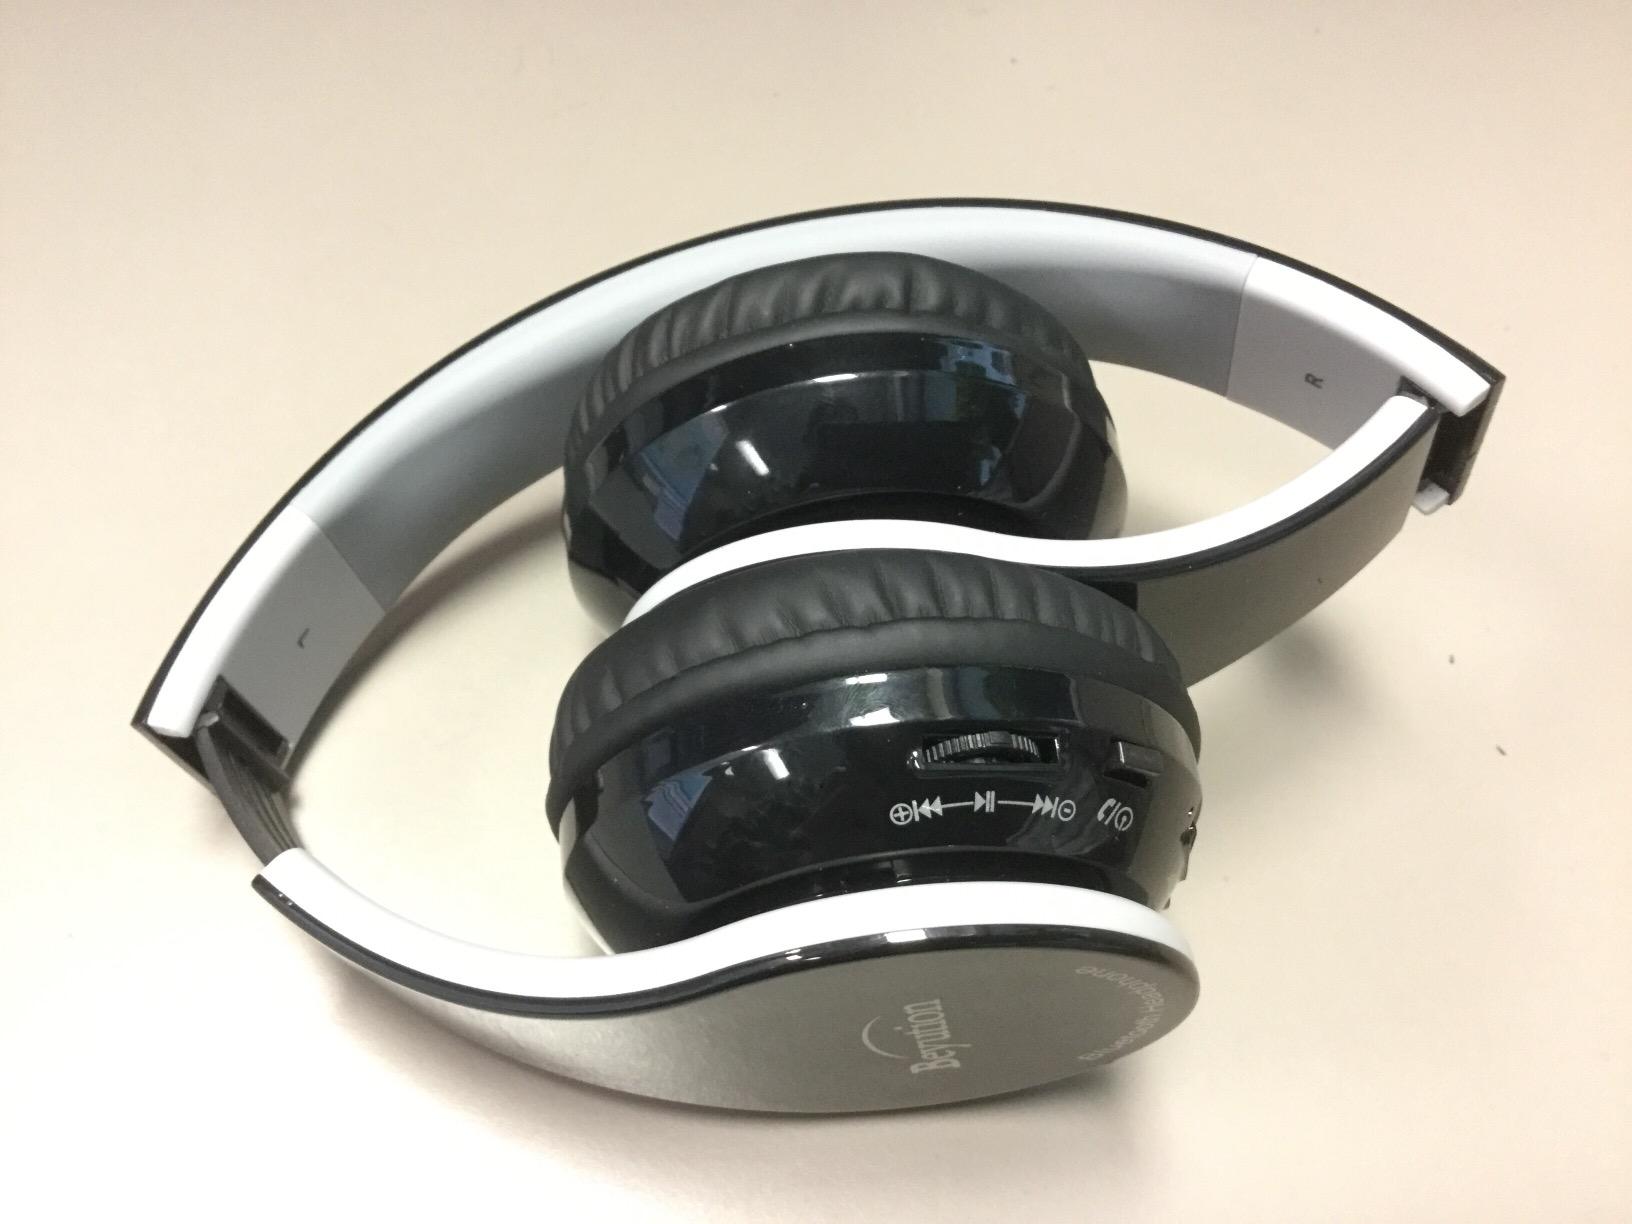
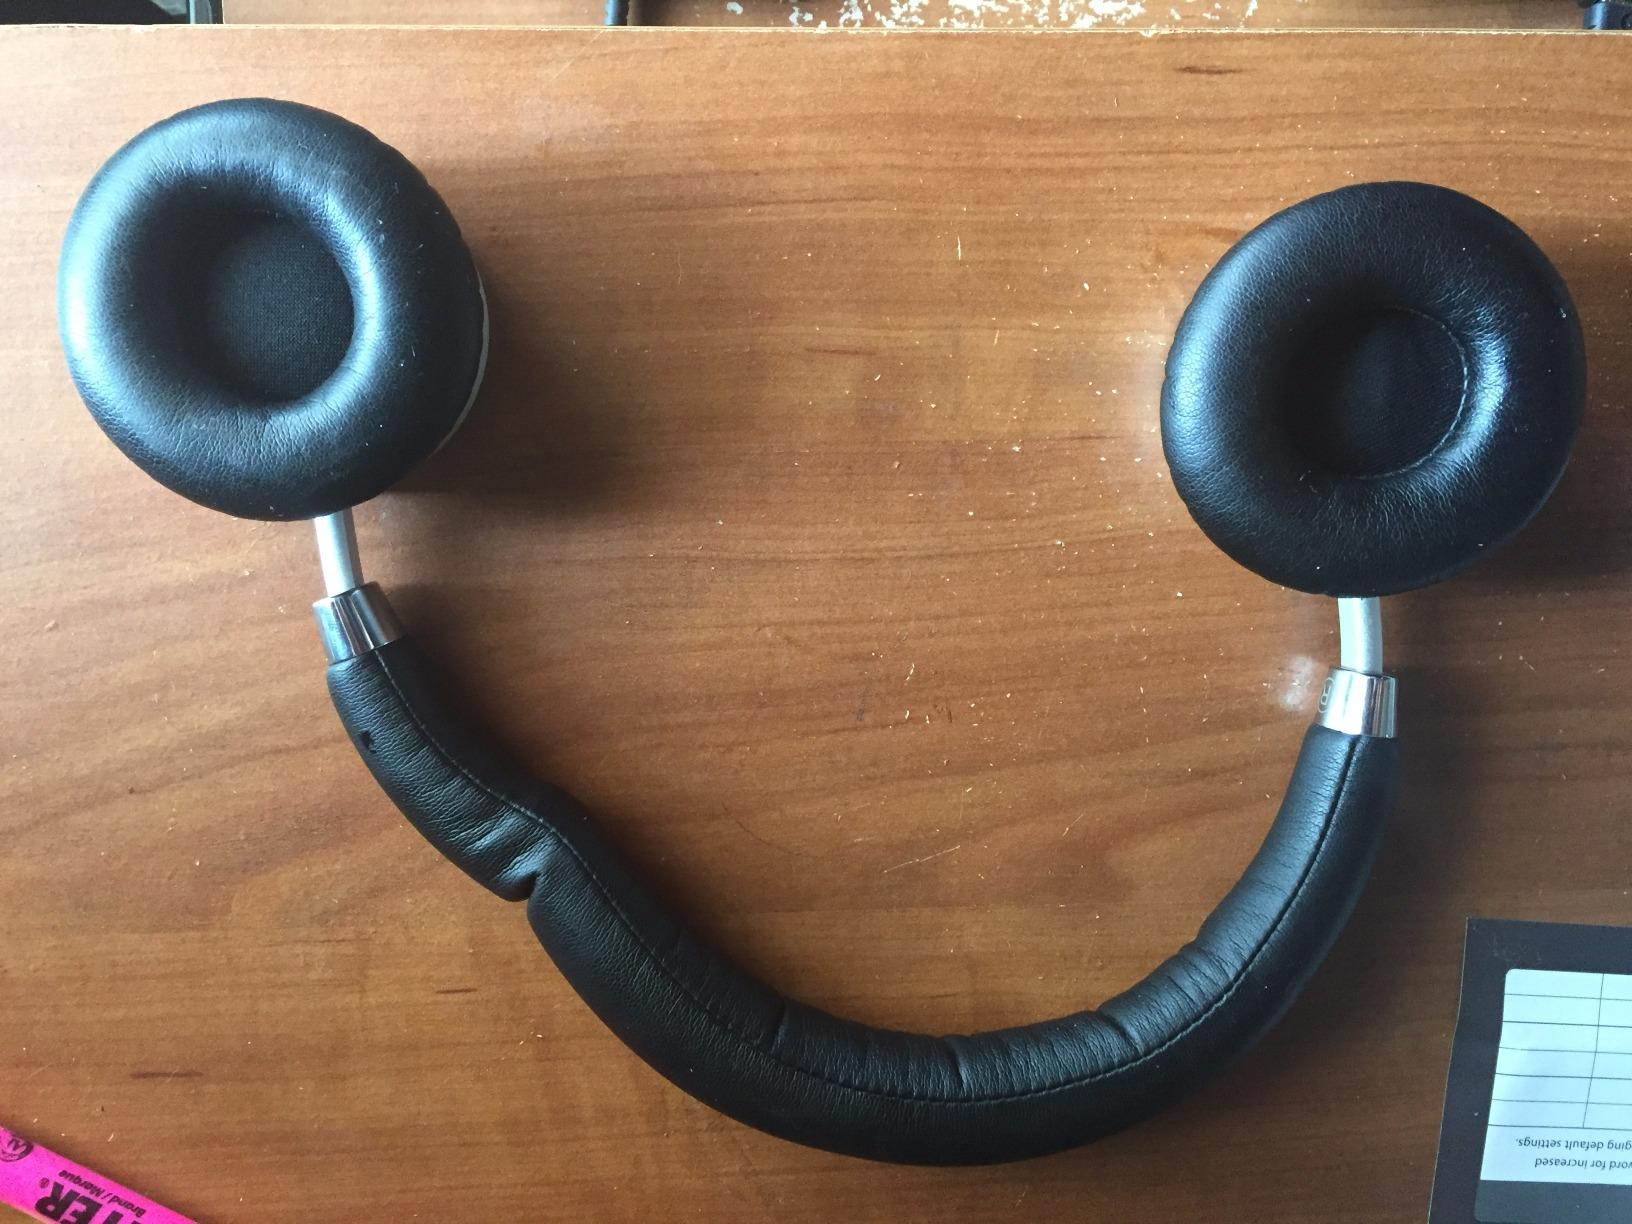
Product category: headphones
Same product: no